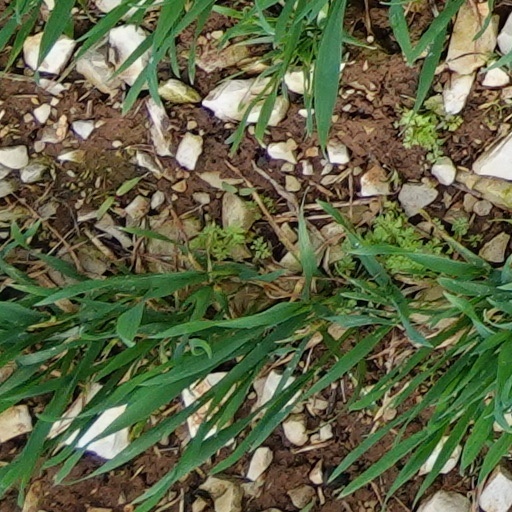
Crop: wheat